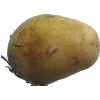
Label: Potato White 1